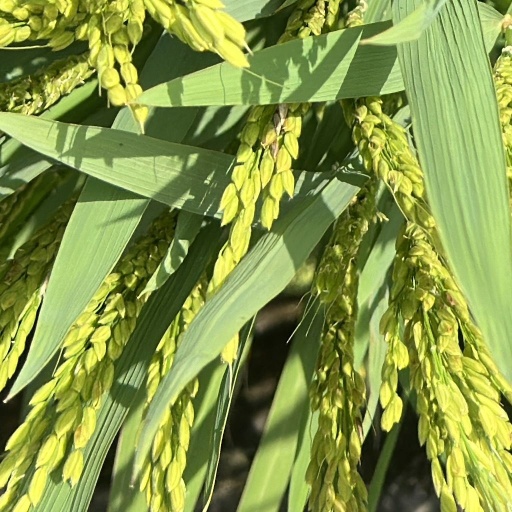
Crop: rice